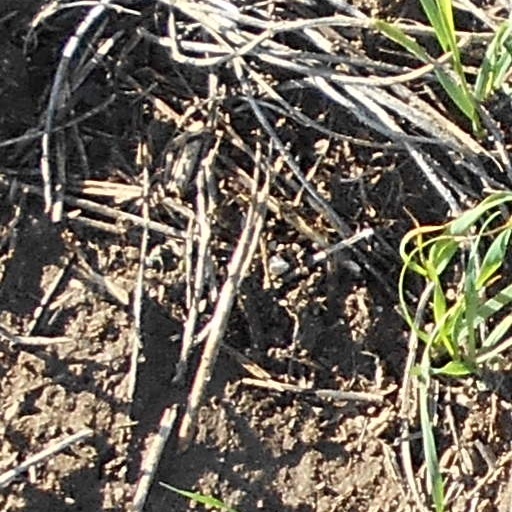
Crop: wheat